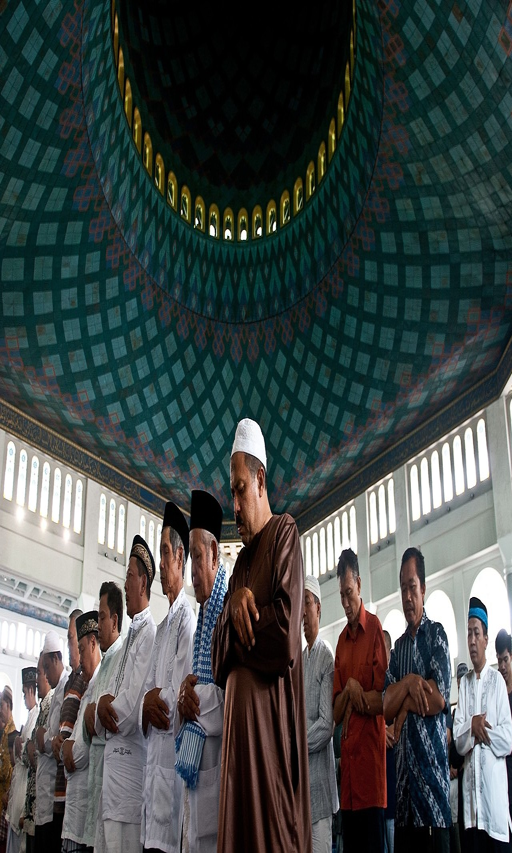
adherents offer special prayers for the victims